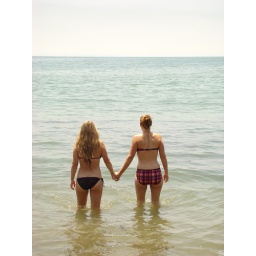
Dora and Britt standing in the ocean